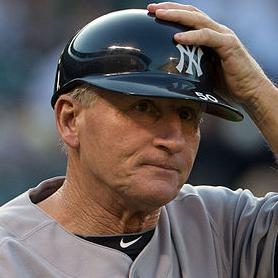
Age: 65